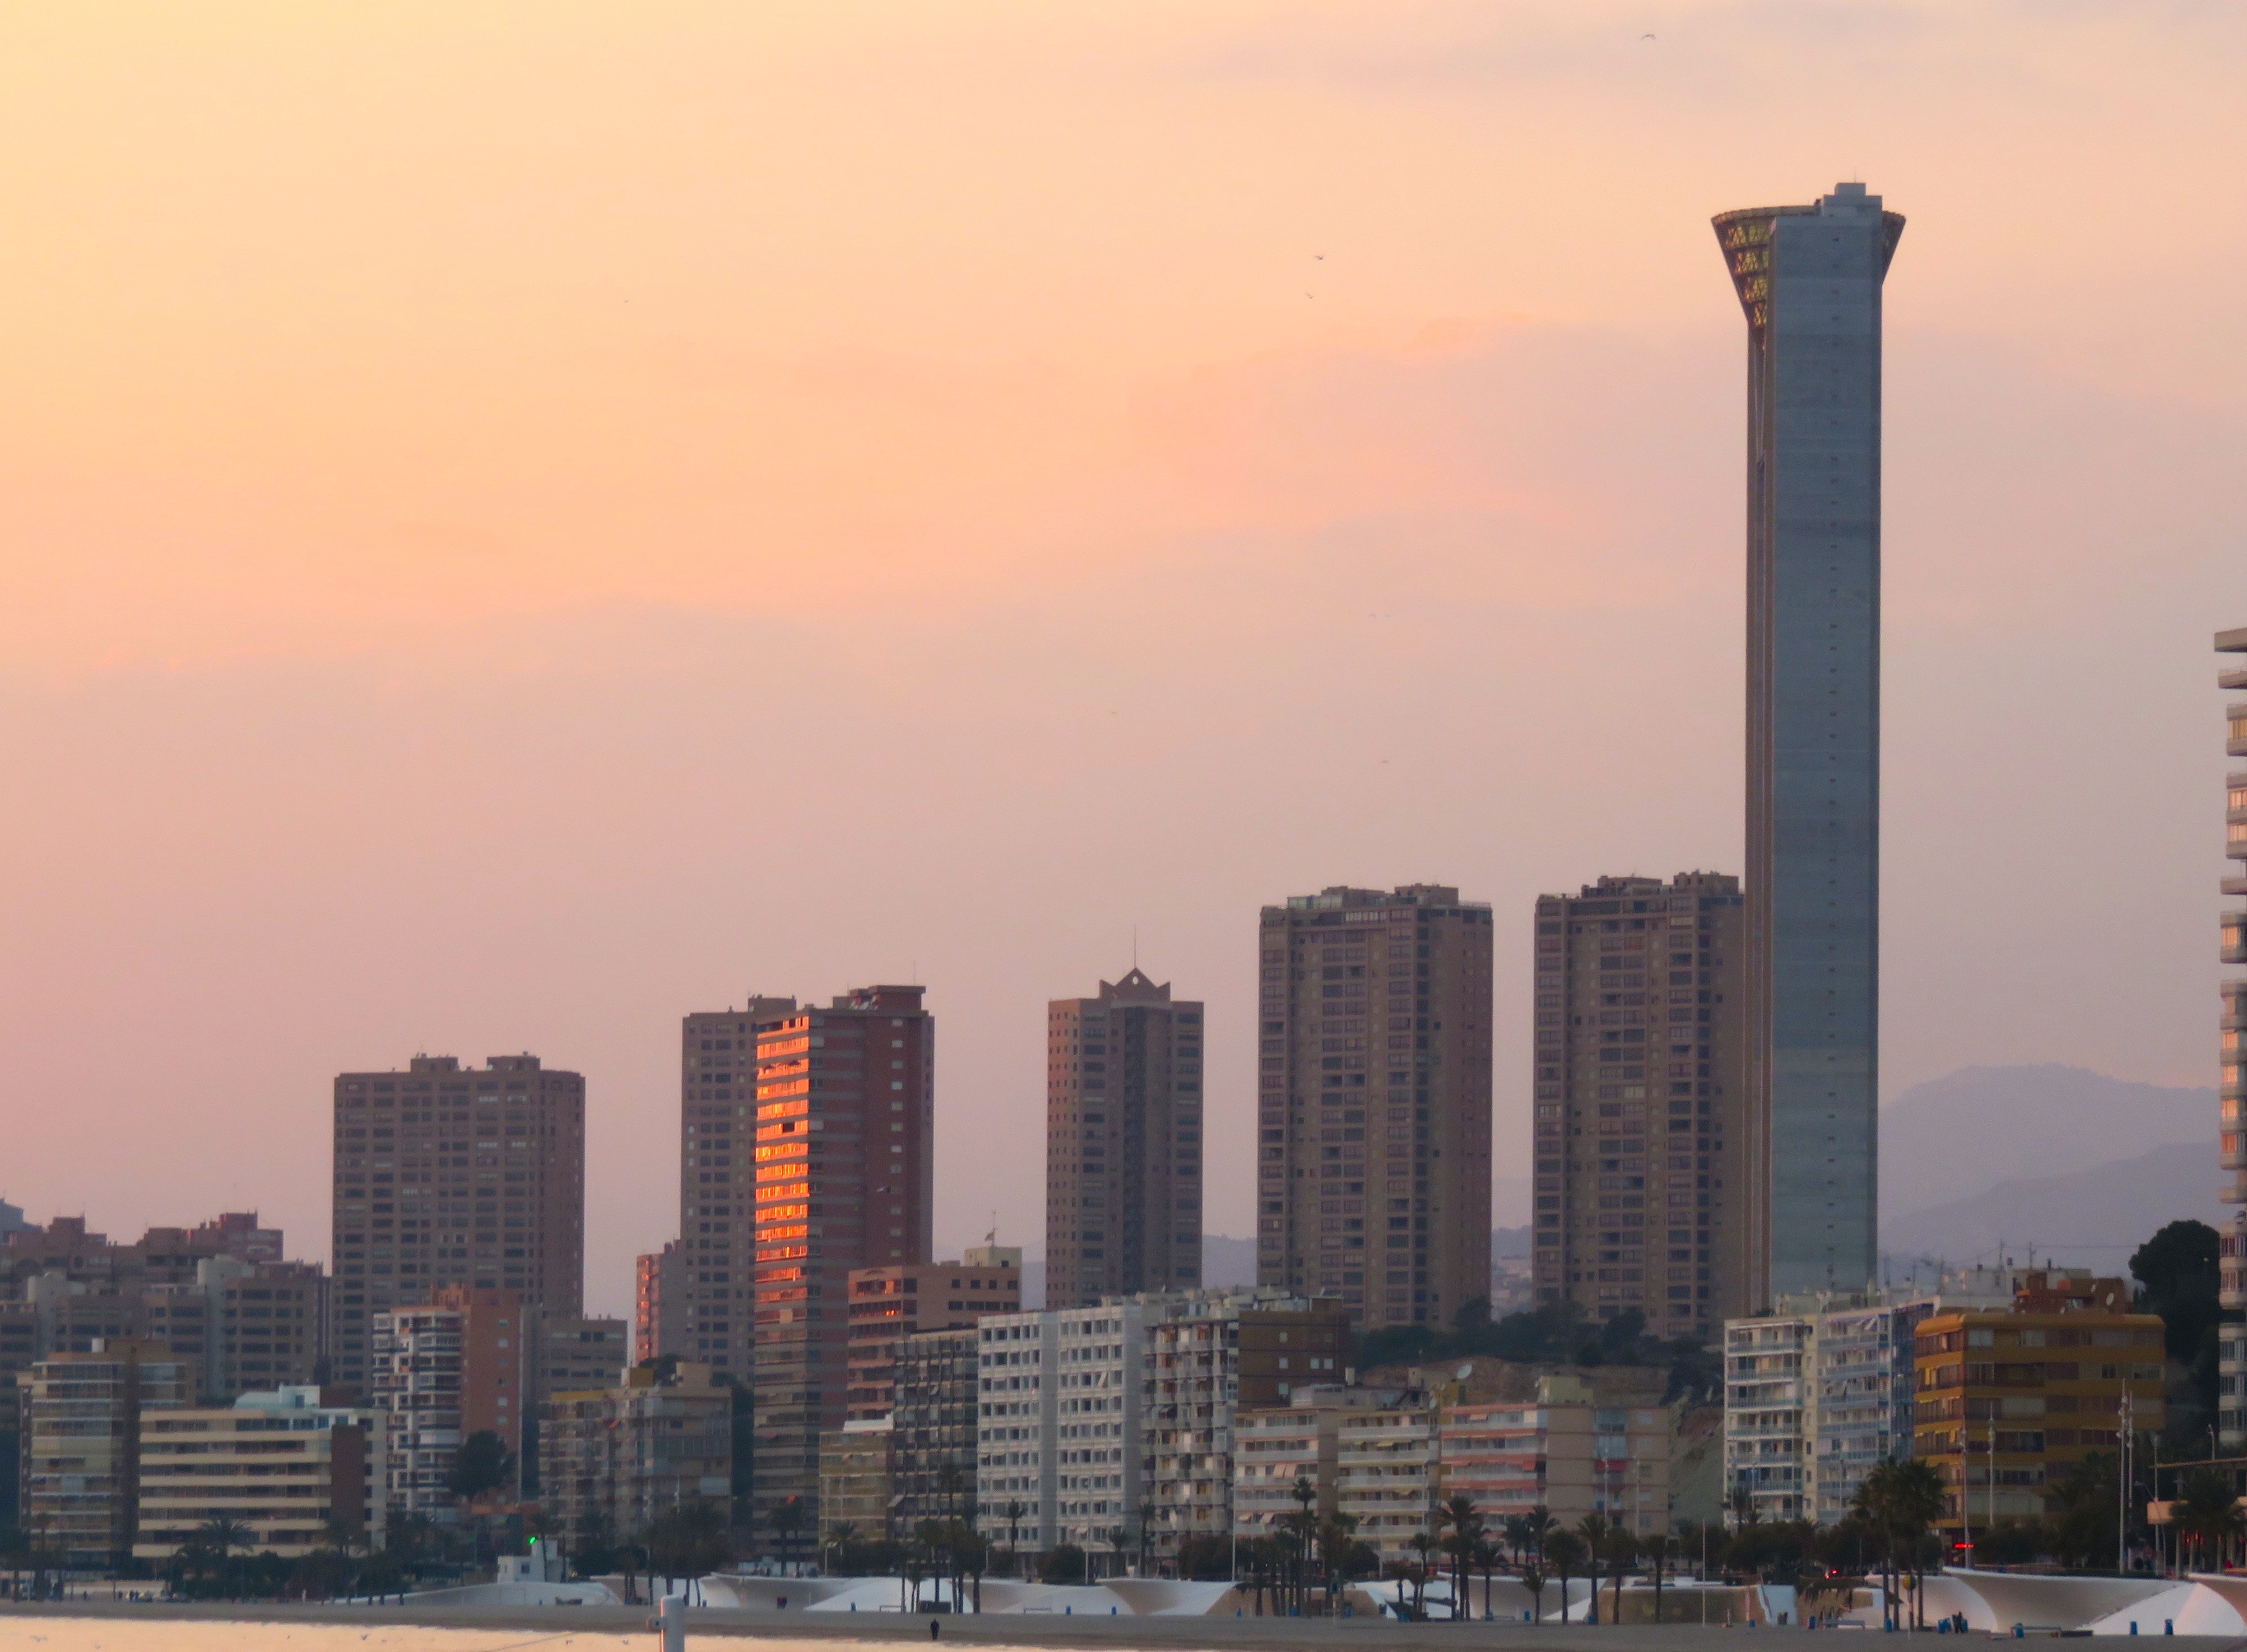
beach, horizon, sunset, skyline, city, skyscraper, cityscape, downtown, summer, seaside, dusk, evening, mediterranean, tower, haze, holiday, tower block, metropolis, sky orange, the evening sky, costa blanca, atmospheric phenomenon, human settlement, metropolitan area